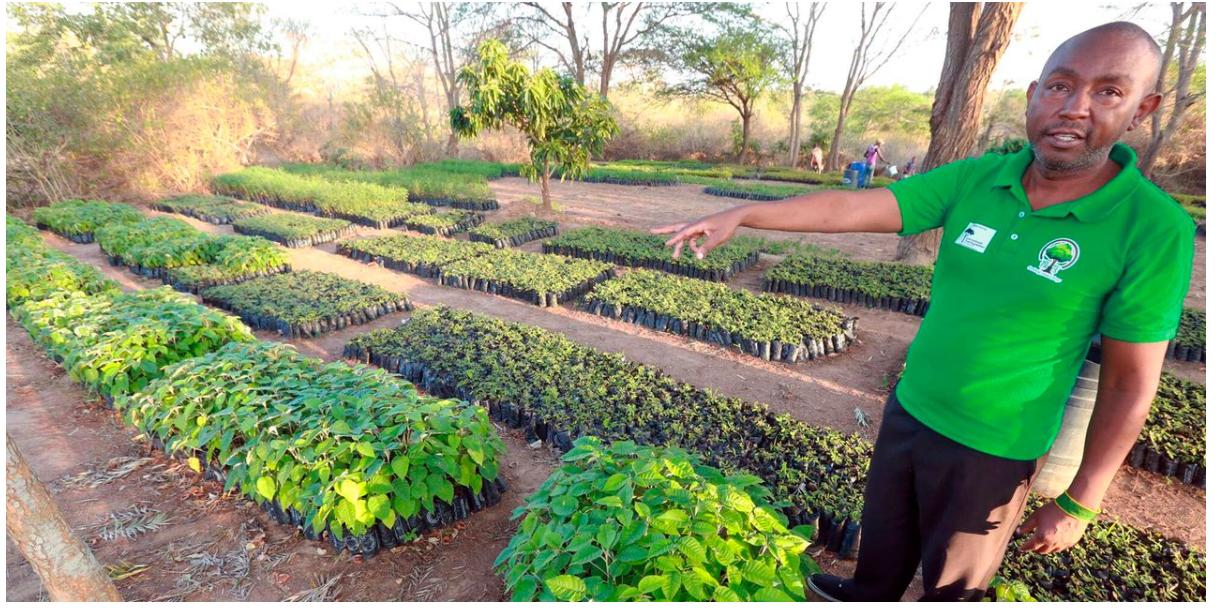
Mwanaume ambaye amebobea kwenye kilimo cha kisasa cha kuandaa vitalu vya miti tofautitofauti, akionyesha mafanikio makubwa aliyoyapata kutokana na miche ambayo imestawi kwa wingi.